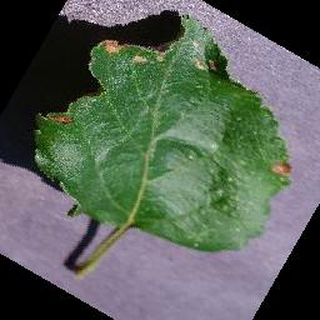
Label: apple_black_rot